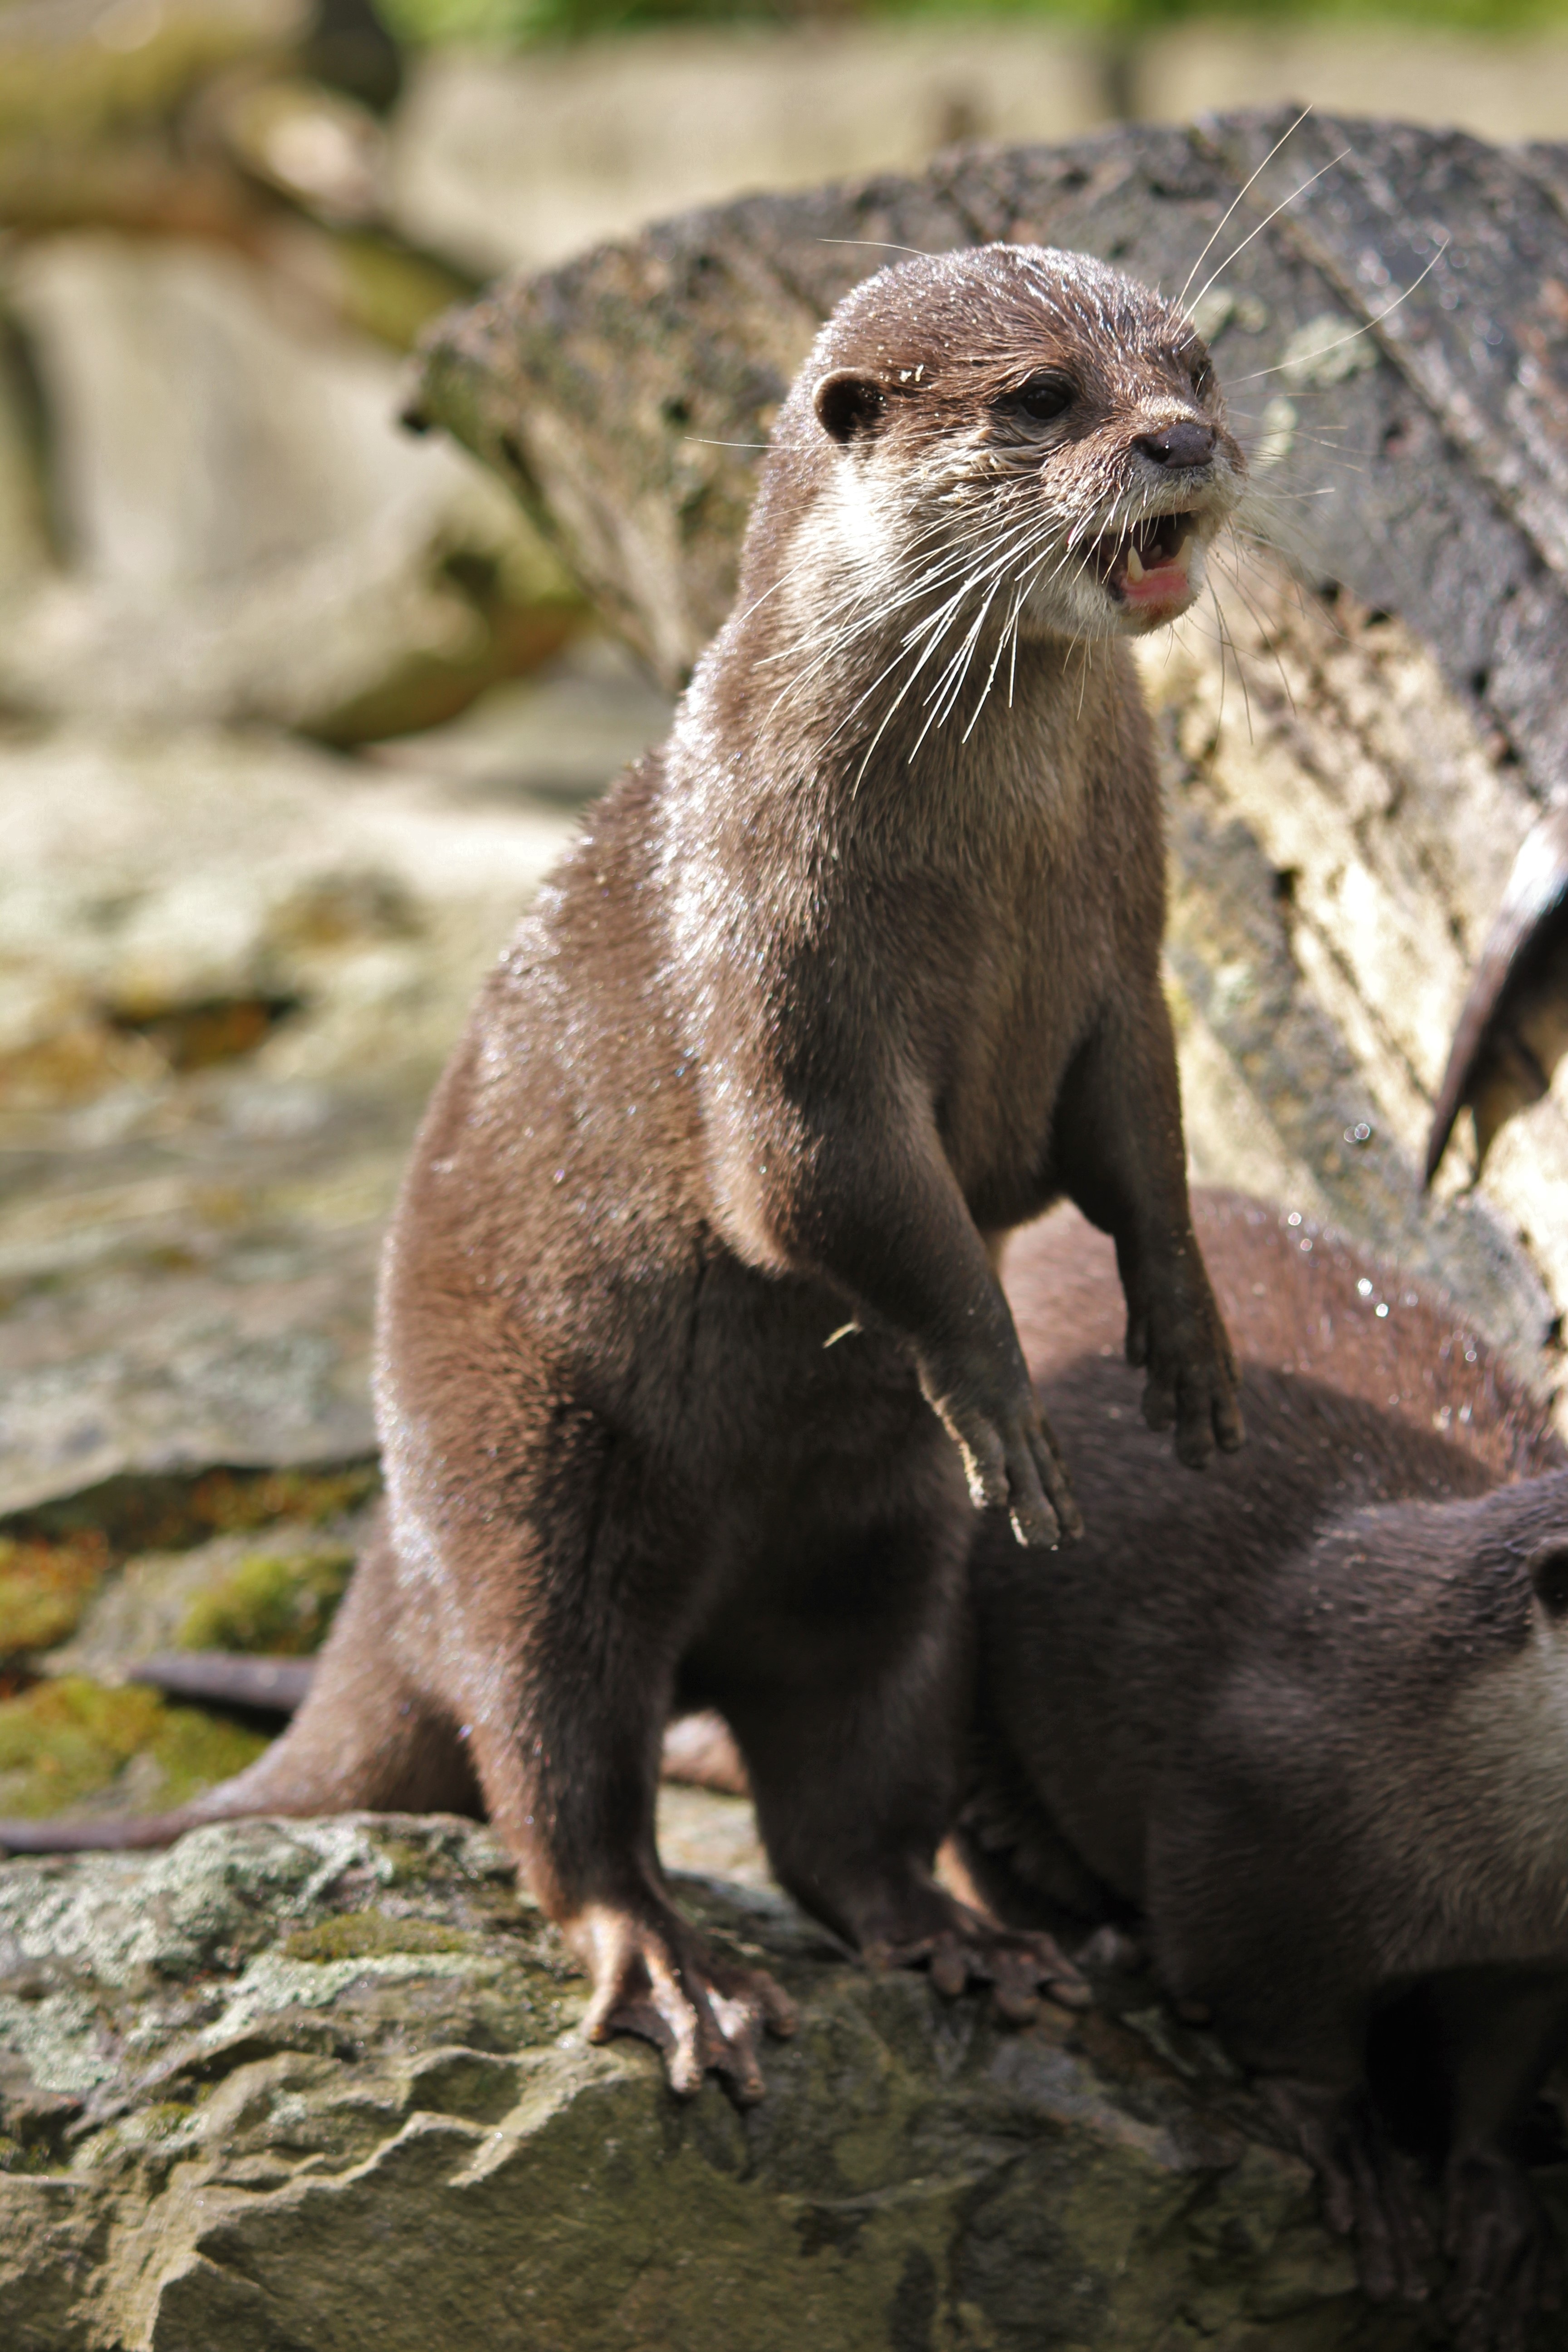
water, animal, wildlife, zoo, mammal, fauna, whiskers, vertebrate, otter, wildlife photography